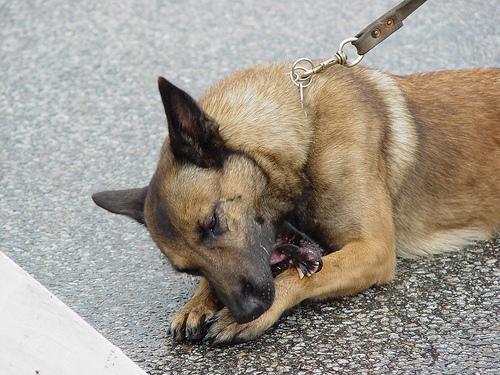
malinois